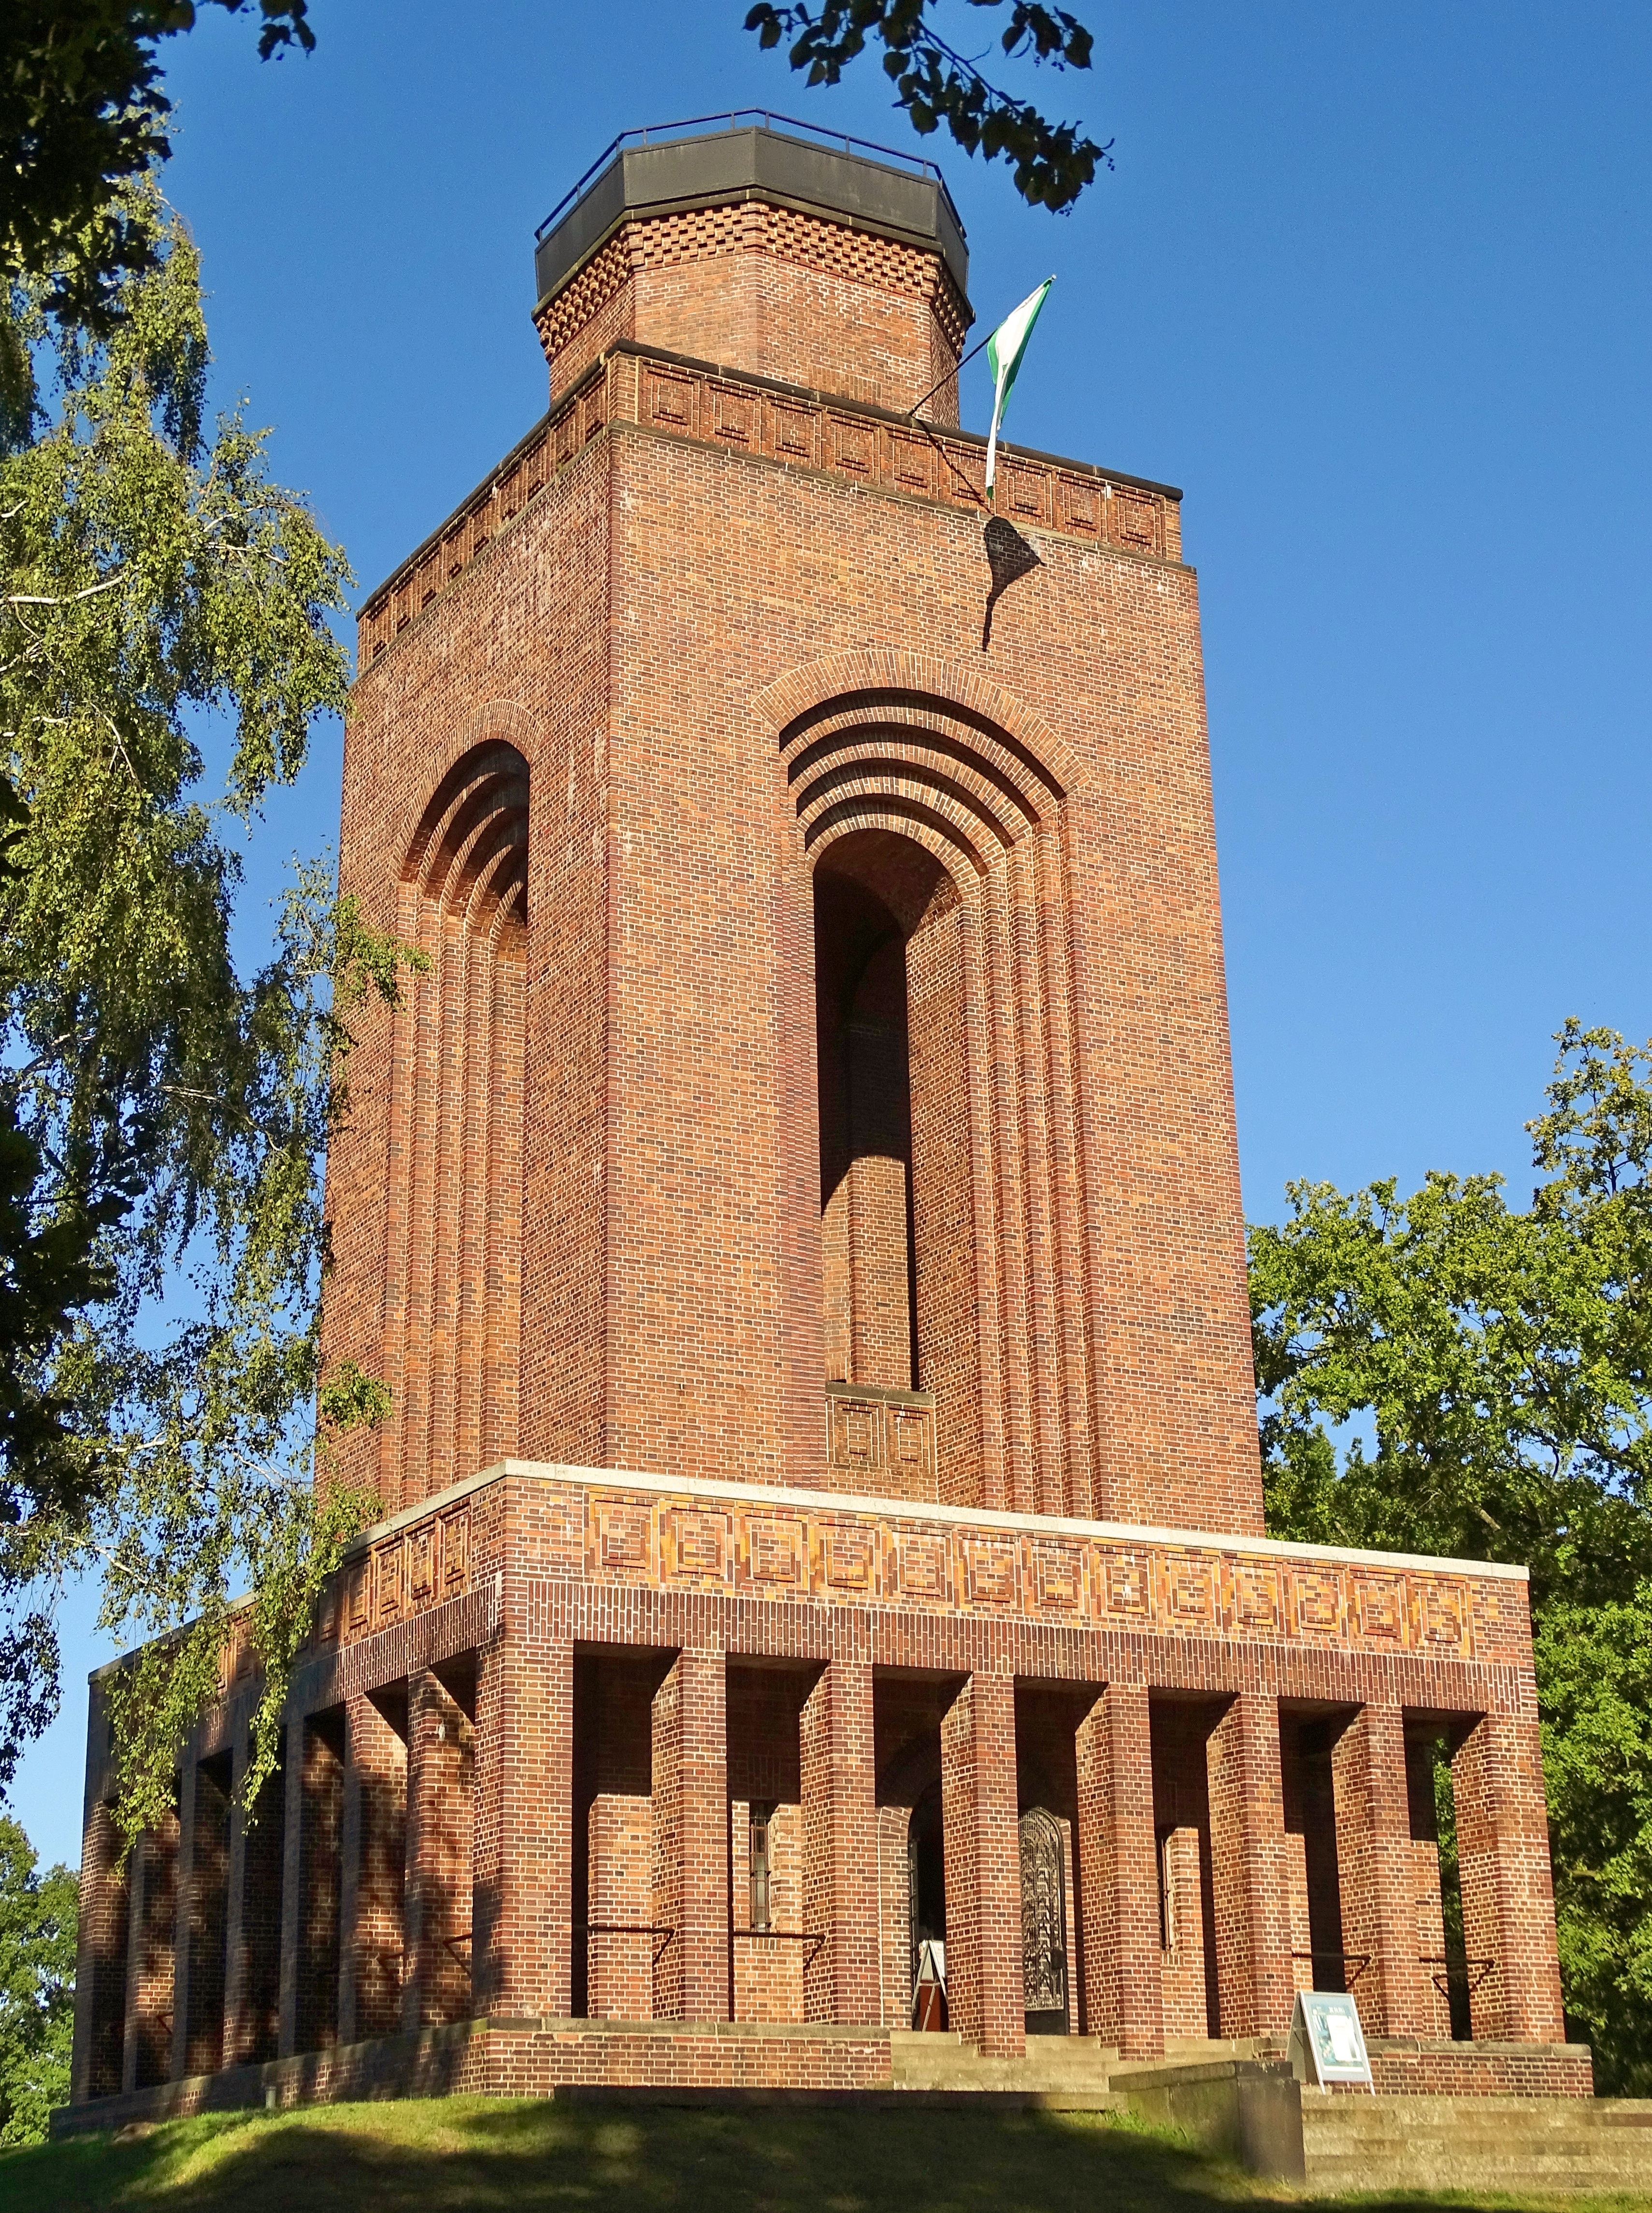
building, tower, castle, landmark, church, chapel, place of worship, bell tower, monastery, germany, bismarkturm, historic site, spanish missions in california